Jamsetji Tata

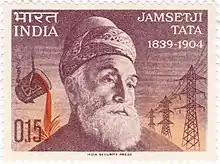
A commemorative postage stamp on Jamshedji Tata was issued on 7 January 1965 by India Post.

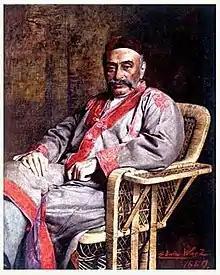
Tata painting by Edwin Arthur Ward

"When you have to give the lead in action, in ideas – a lead which does not fit in with the very climate of opinion – that is true courage, physical or mental or spiritual, call it what you like, and it is this type of courage and vision that Jamshedji Tata showed. It is right that we should honour his memory and remember him as one of the big founders of modern India." — Jawaharlal Nehru